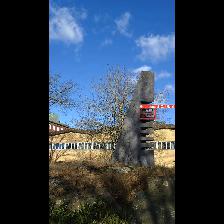
Label: NonHuman